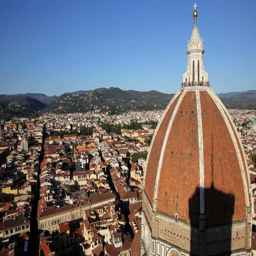
panning panoramic view of the dome with tourists at the observation deck and the surrounding area